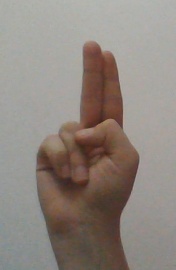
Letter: taa